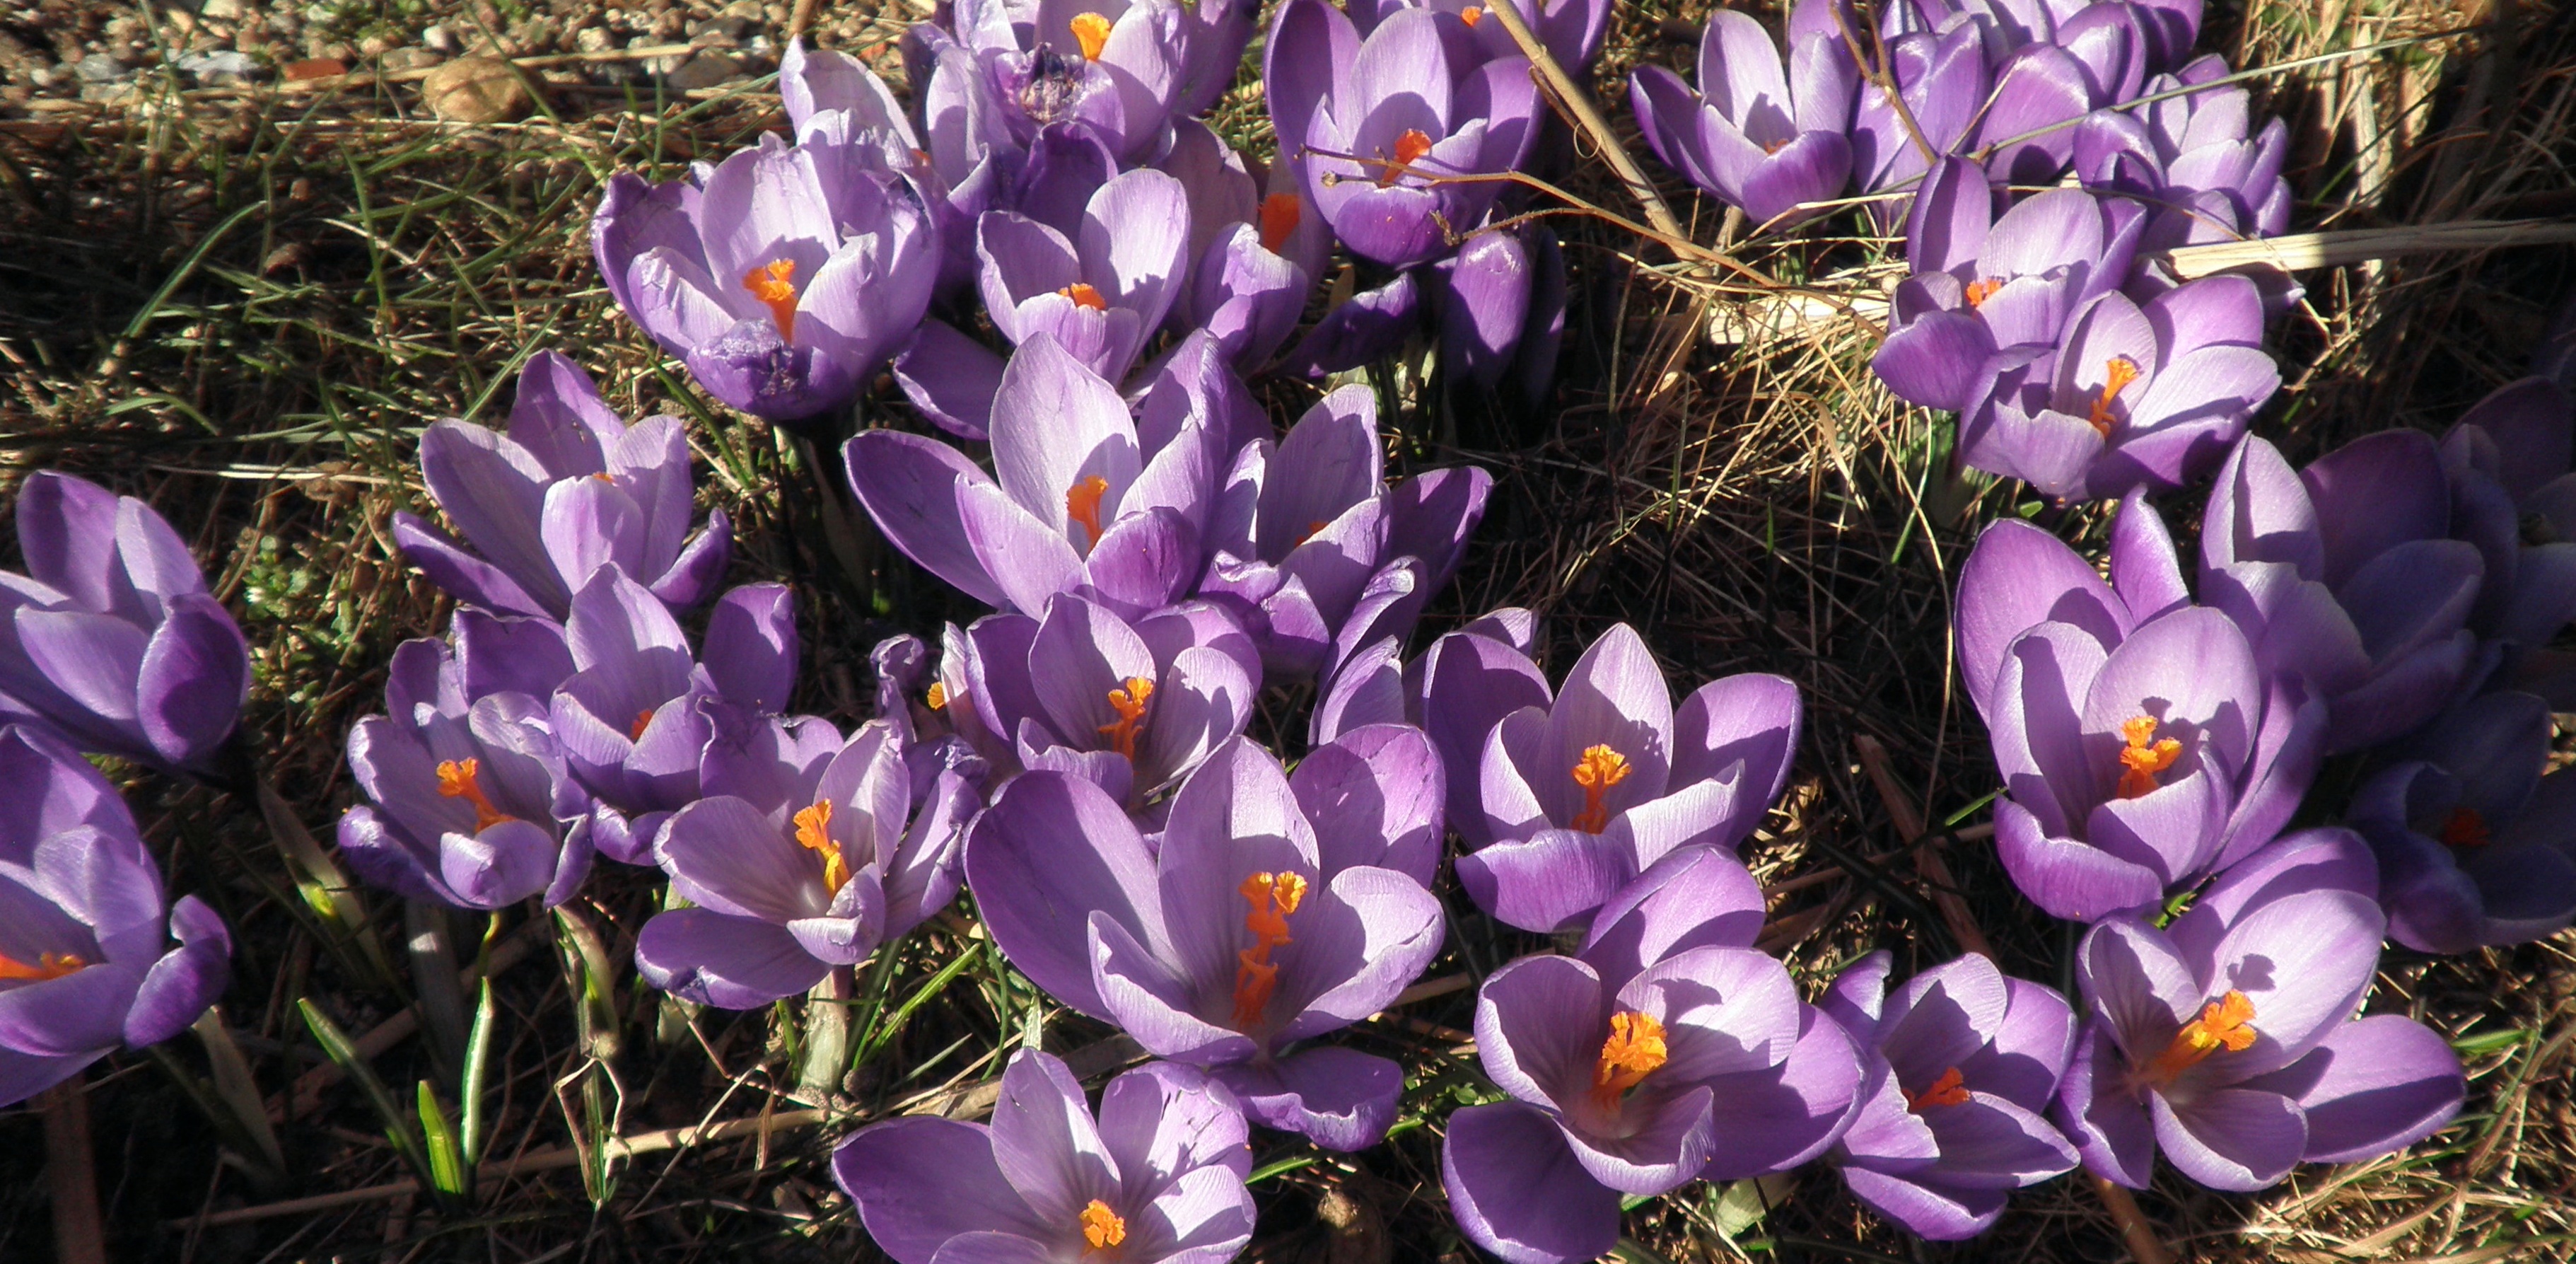
nature, plant, flower, purple, spring, botany, flora, violet, crocus, spring flower, flowering plant, lenz, land plant, iris family